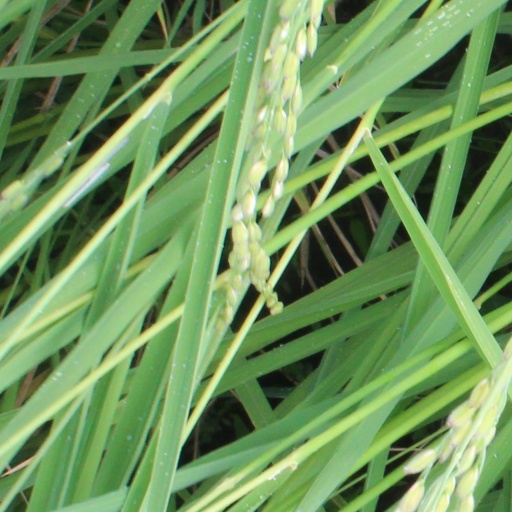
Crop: rice